Faris Badwan

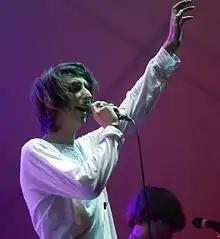
Badwan in 2014

Badwan is best known as vocalist for the Horrors, an alternative rock band formed in Southend-on-Sea in 2005. Their debut album, "Strange House", was released in 2007. Badwan became notorious for his onstage activities, which have featured violence, the use of black paint to mark audience members, scaling anything available and using items found in the stage area to antagonise the audience. Badwan and his band were thrown out of venue Great Scott in Boston in 2007 after he accidentally smashed a ceramic bust of Elvis Presley on stage.